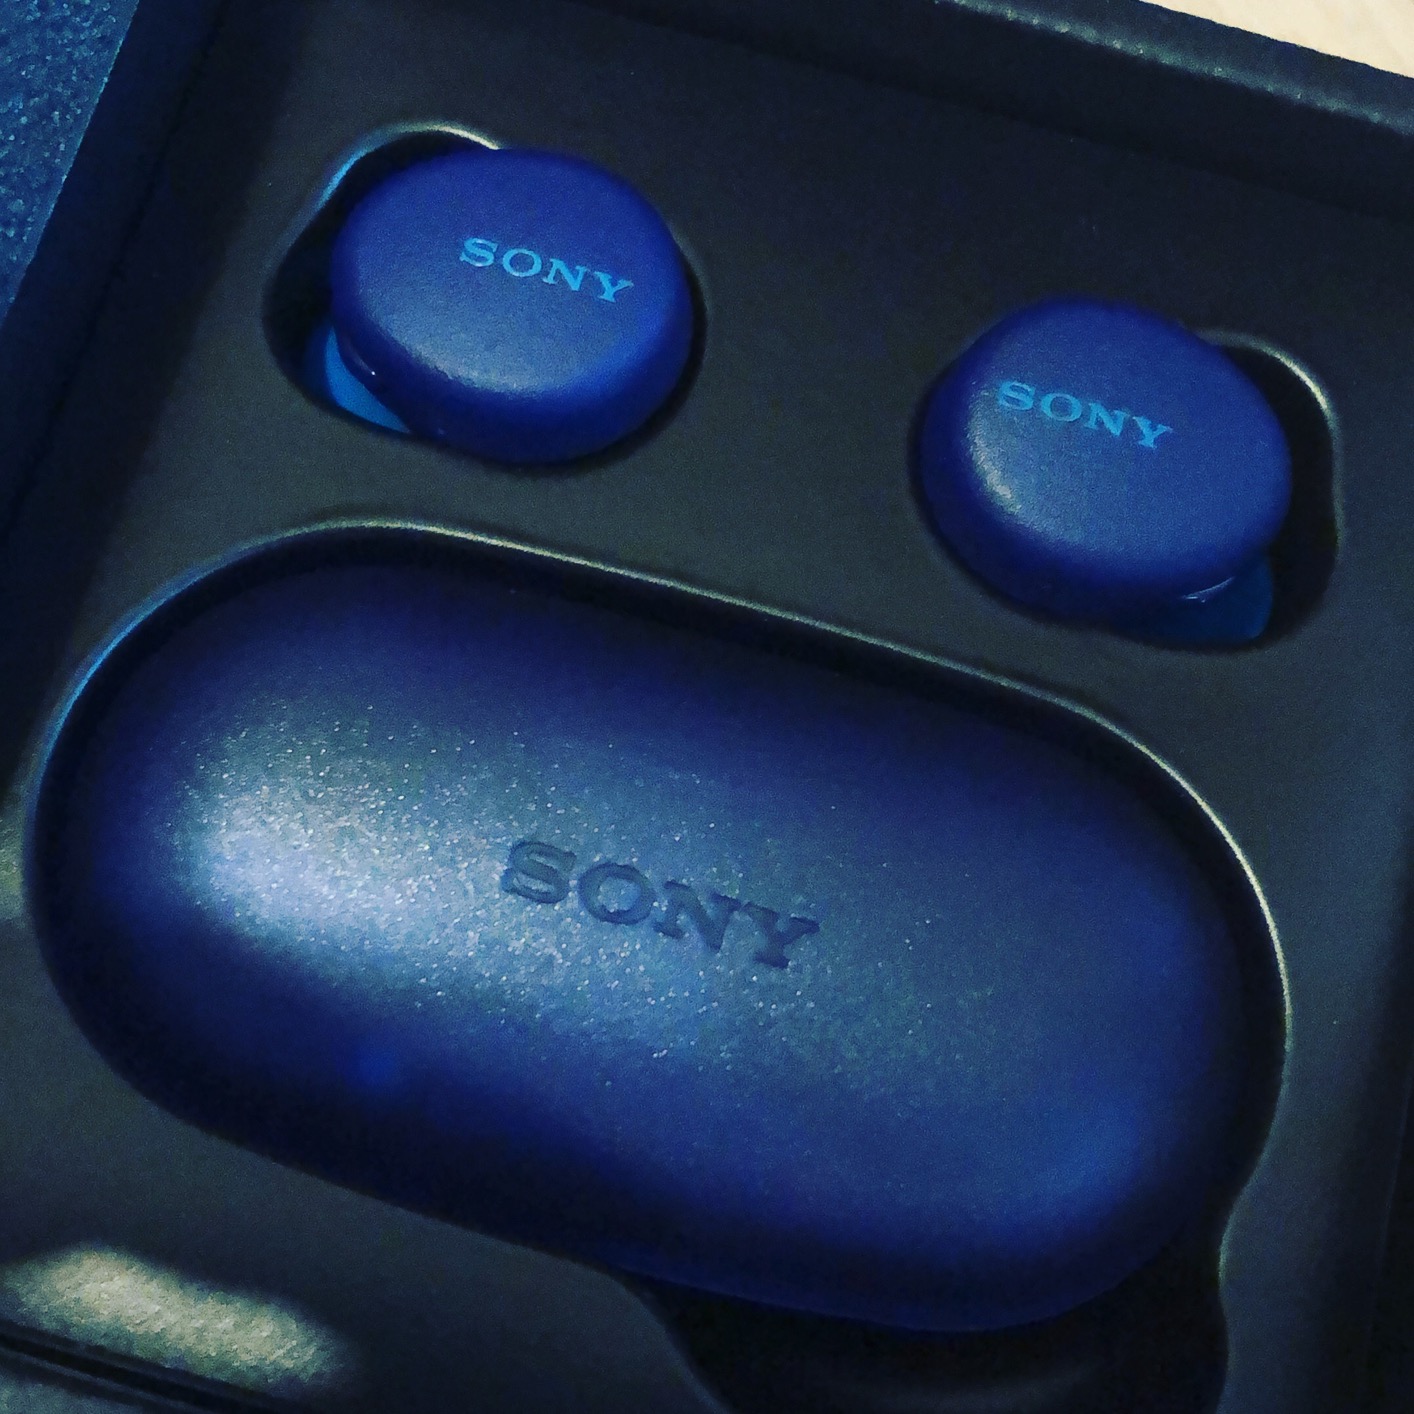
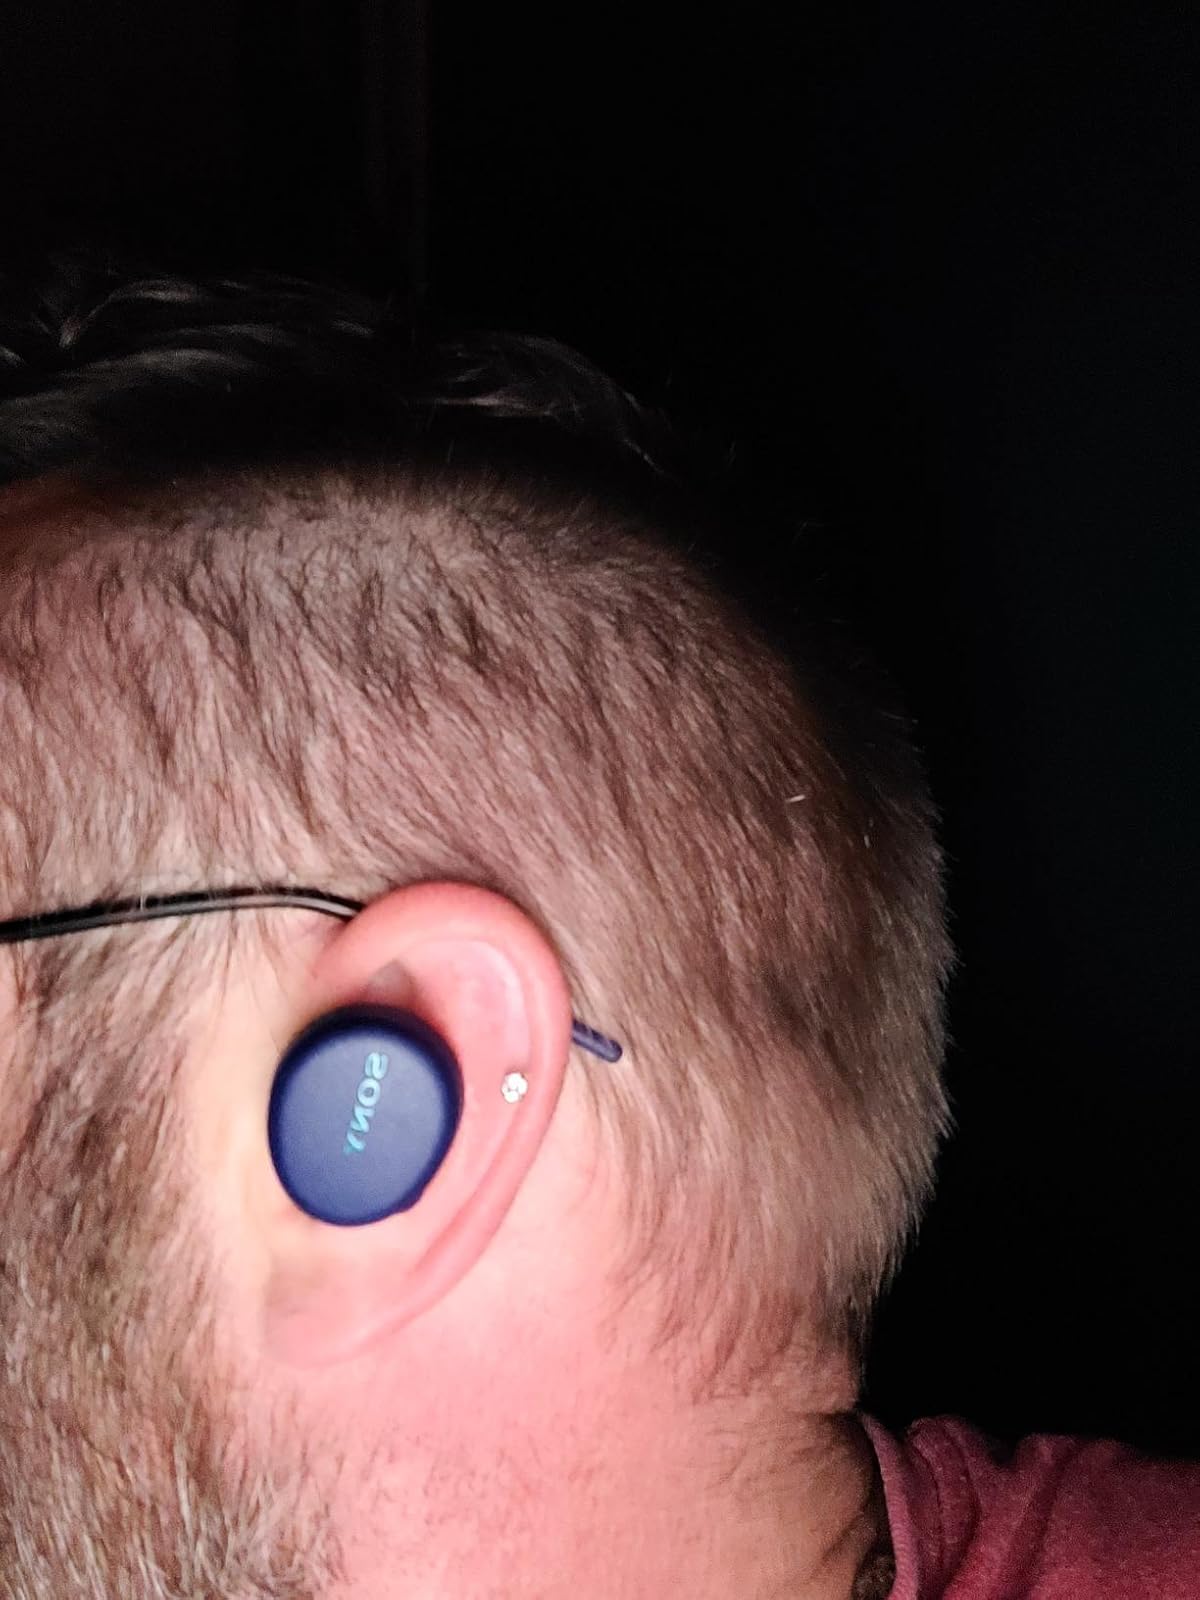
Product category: earbuds
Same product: yes